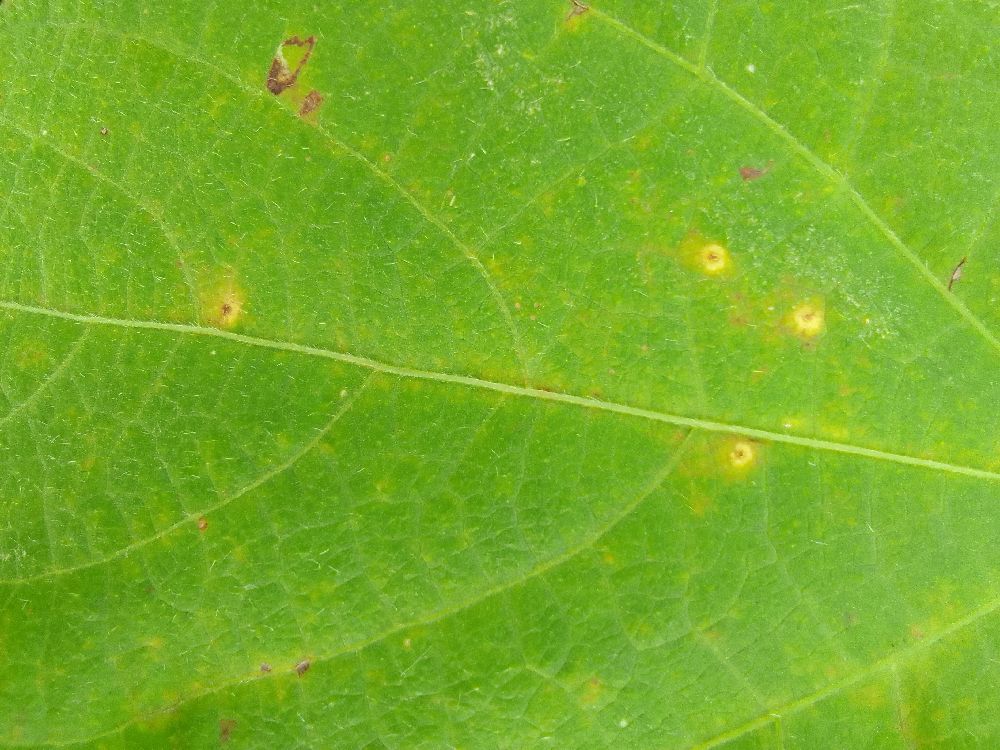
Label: rust